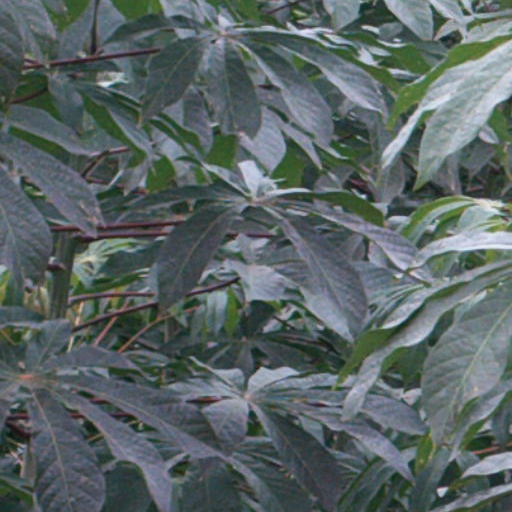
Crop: cassava